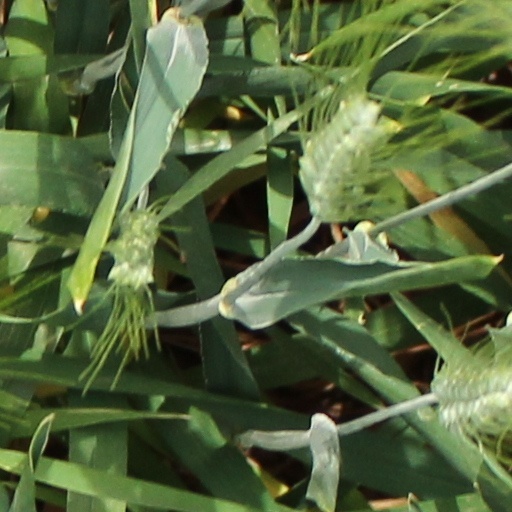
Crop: wheat